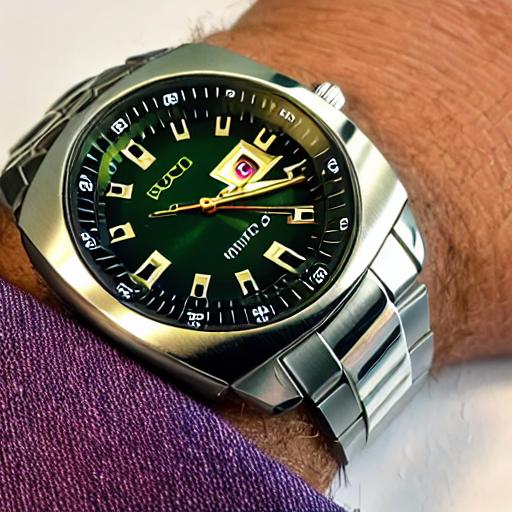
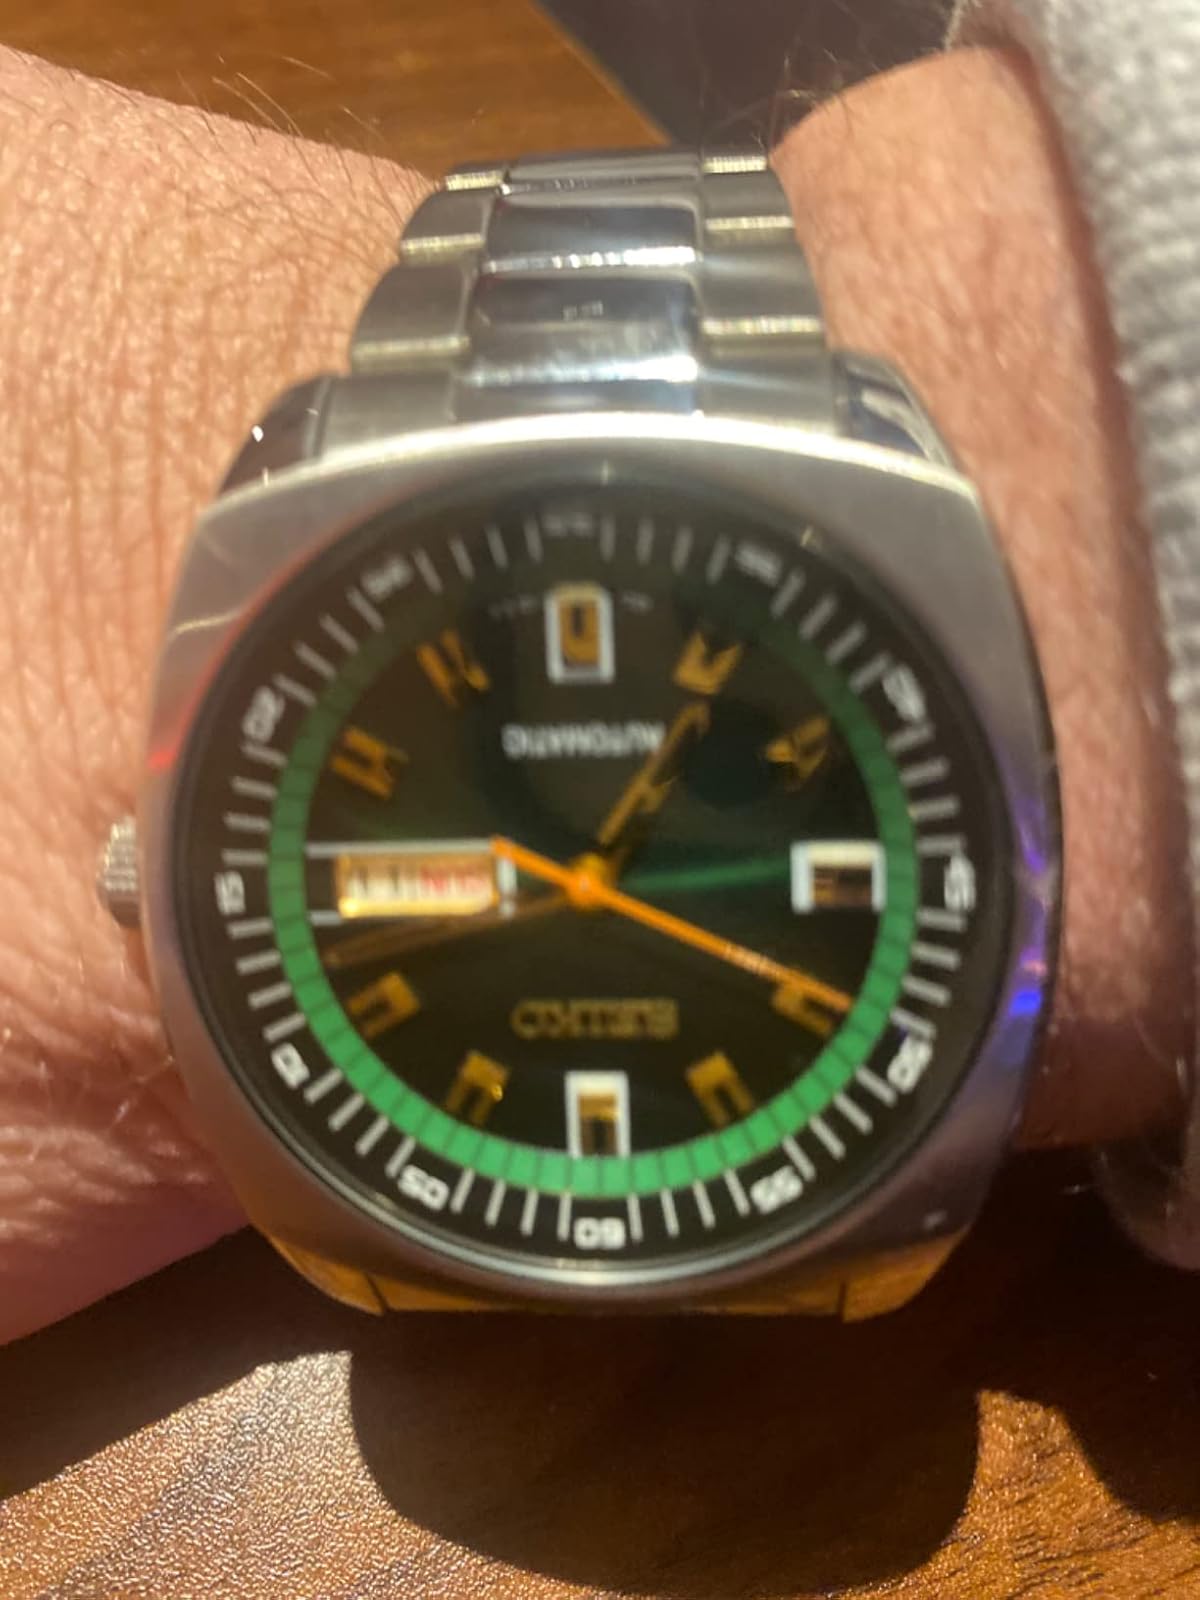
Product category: accessories_watch
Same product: no